Receptaculites

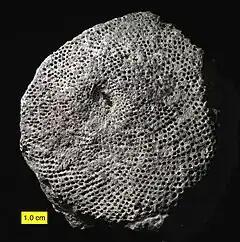
Receptaculitid from the Kimmswick Limestone (Middle Ordovician) near Ozora, Missouri.

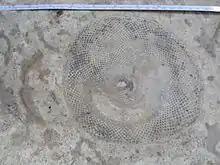
Receptaculitid in Ordovician Tyndall limestone from Manitoba, Canada.

"Receptaculites" and its relatives have a double-spiral, radiating pattern of rhombus-shaped plates supported by spindle-like objects called meroms. Fossils can usually be identified by the intersecting patterns of clockwise and counterclockwise rows of plates or stalk spaces, superficially similar to the arrangement of disk florets on a sunflower—hence the common name "sunflower coral" ("sic").